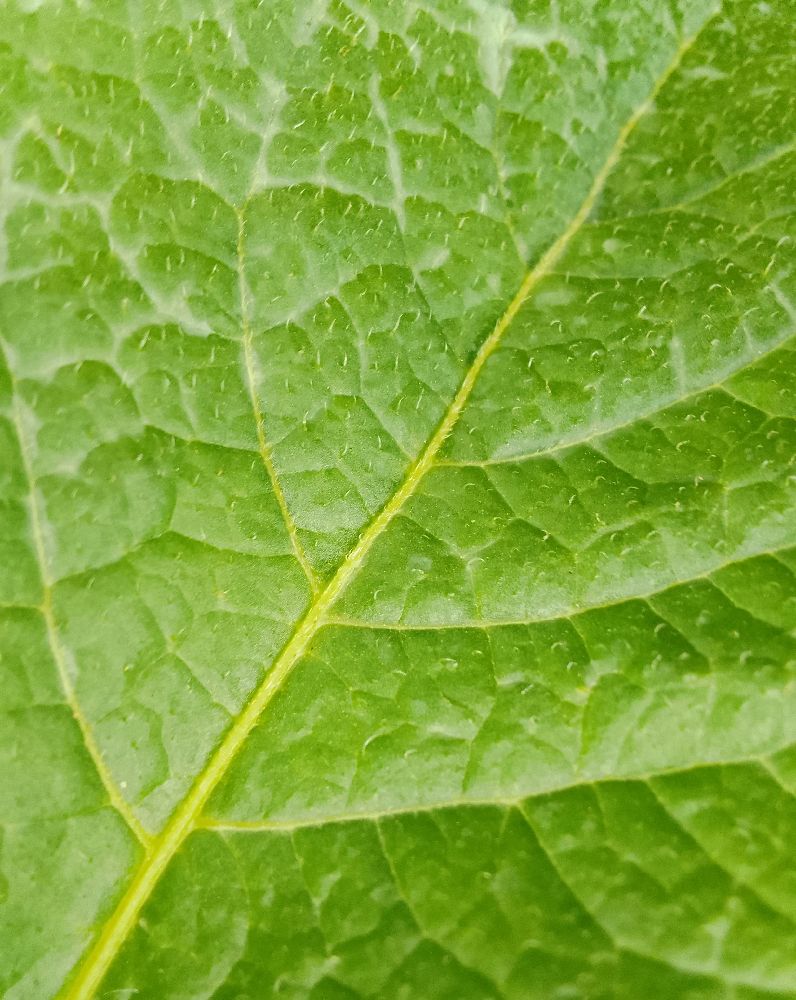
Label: Healthy